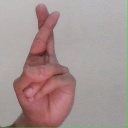
अक्षर: र